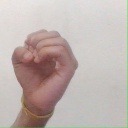
अक्षर: ऊ